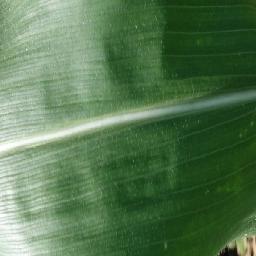
Label: Corn___healthy